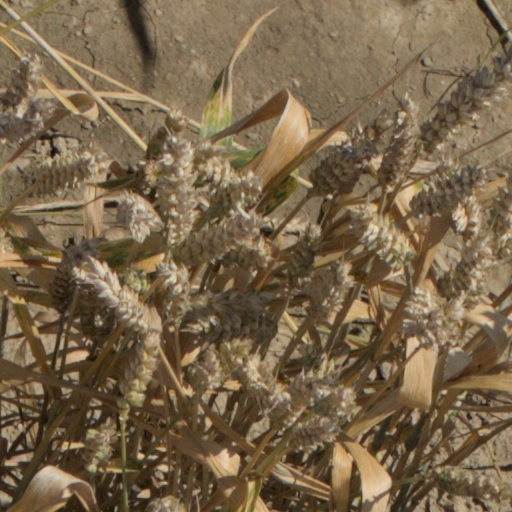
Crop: wheat